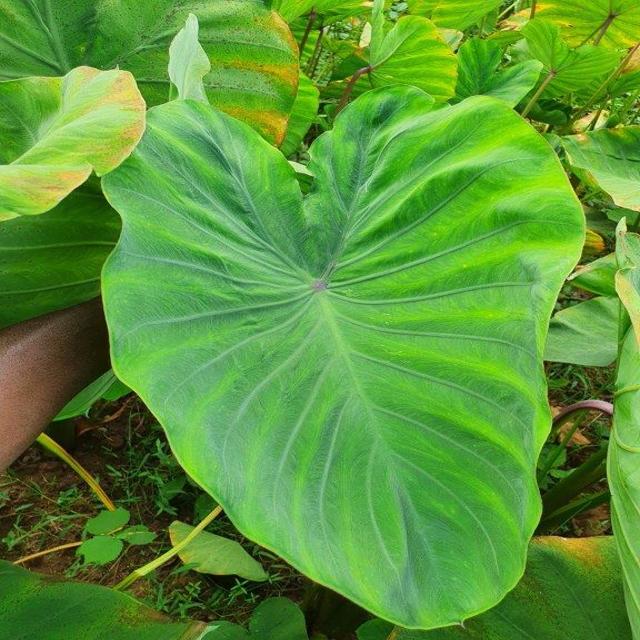
Label: Healthy